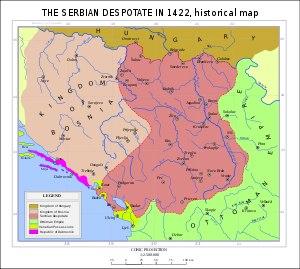
Le Kosovo, en forme longue la république du Kosovo, également appelé officiellement par les autorités serbes Kosovo-et-Métochie, est un territoire au statut contesté situé en Europe du Sud, plus particulièrement dans les Balkans et en ex-Yougoslavie.
Tvrtko II Tvrtković ou Stefan Tvrtko II Kotromanić. Membre de la dynastie des Kotromanić qui régna sur la Bosnie de 1250 à 1463. Il est roi de Bosnie de 1404 à 1409 puis de 1421 à l'automne 1443